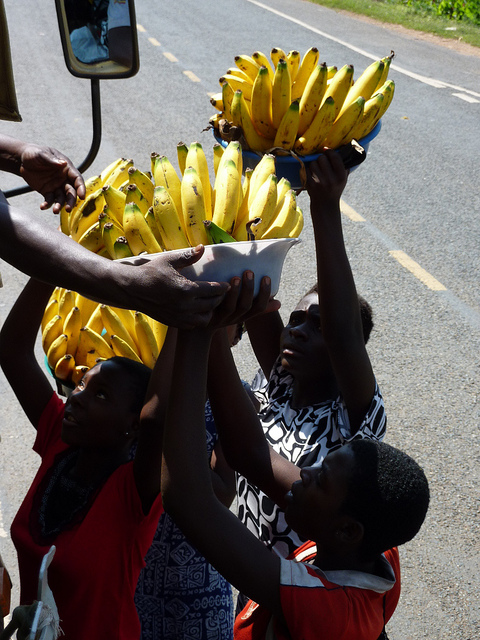
People reaching up next to a truck receiving bundles of bananas